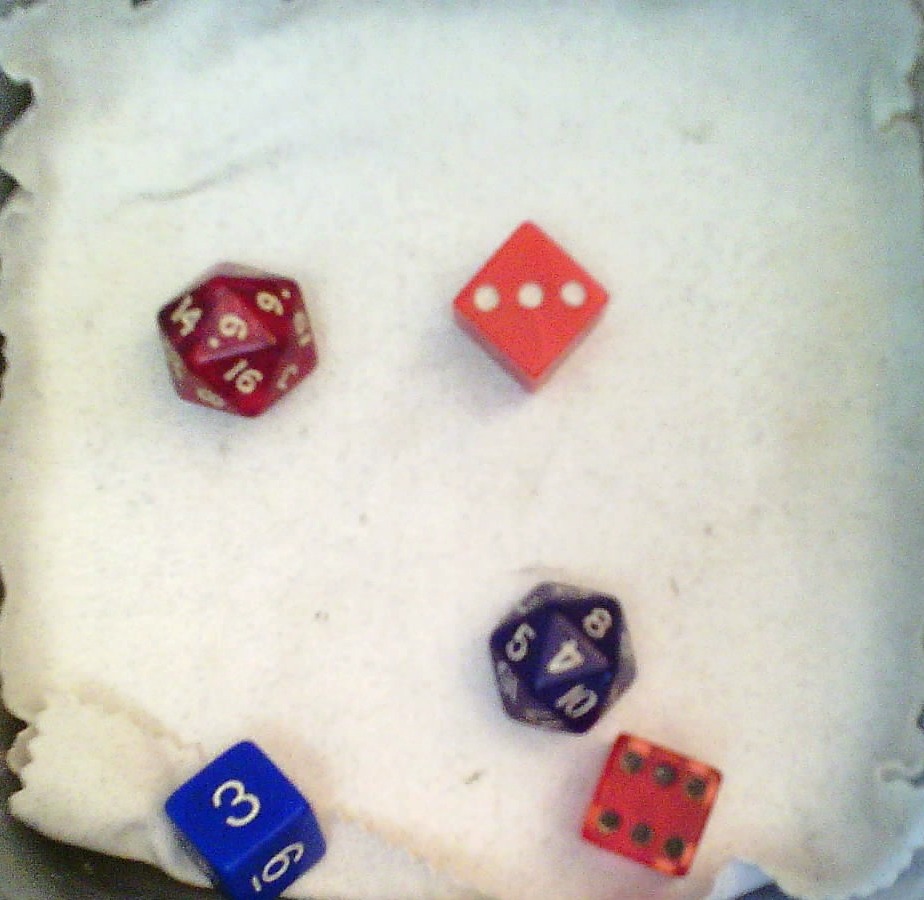
Dice in frame:
type: d20
value: 6
type: d6
value: 3
type: d20
value: 4
type: d6
value: 3
type: d6
value: 6
Label source: human
Face values trusted: yes